Allaipiddy massacre

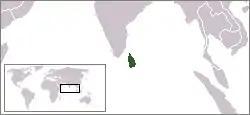
Location of Sri Lanka

The Allaipiddy massacre or Allaipiddy murders refers to the May 13, 2006 killing of 13 minority Tamil civilians in separate incidents in three villages on the islet of Kayts in northern Sri Lanka.